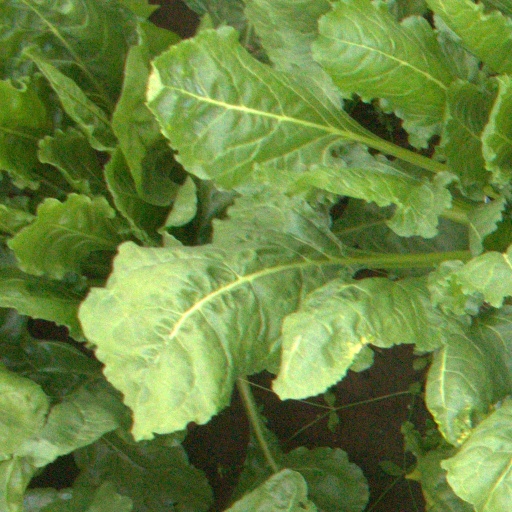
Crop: sugar beet